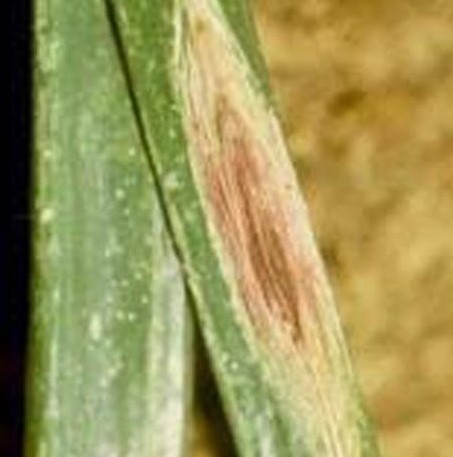
Plant: Garlic
Disease: garlic leaf blight